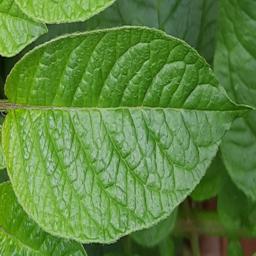
Etiqueta: Sana